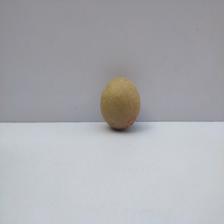
Size: Small